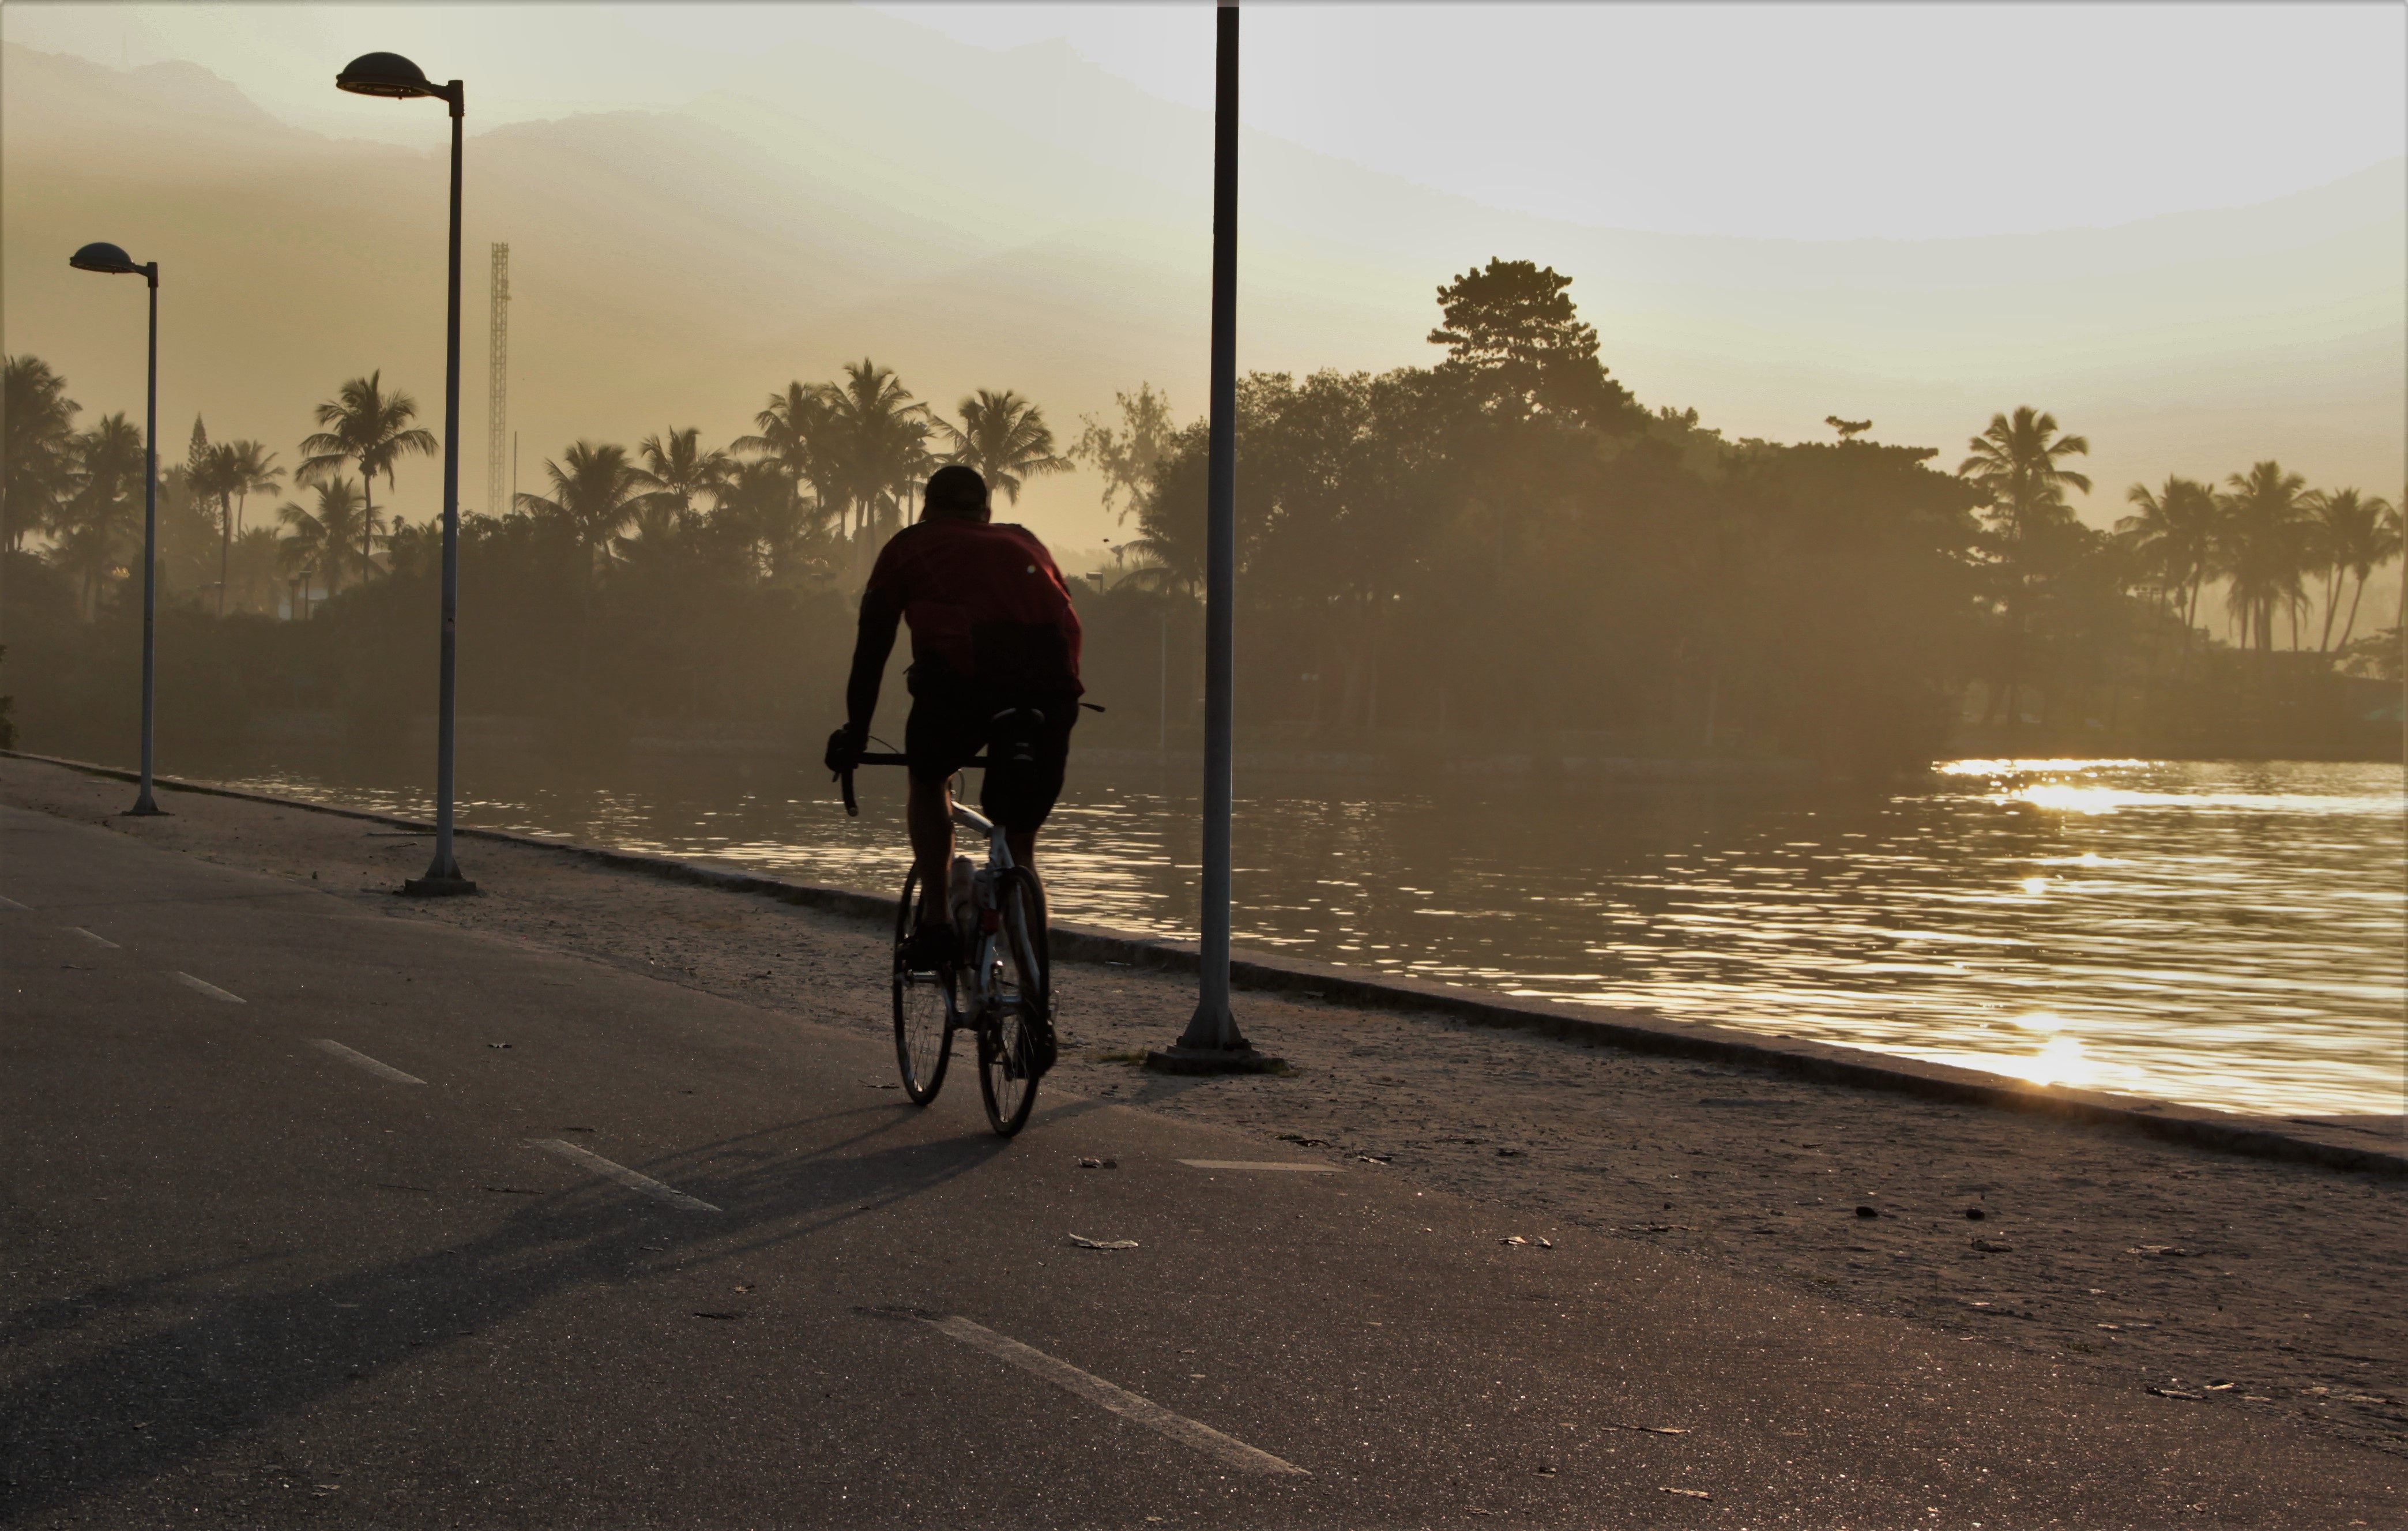
light, sunset, sport, morning, perspective, bike, pond, evening, exercise, energy, cycling, shadows, photograph, reflections, eventide, atmospheric phenomenon